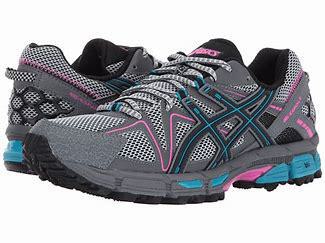
Brand: Asics
Model: Gel Kahana 8